Croatia Boat Show

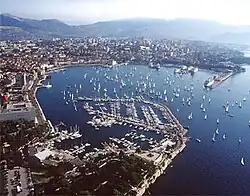
Port of Split, venue of the boat show

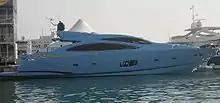
a Sunseeker motor yacht at the Croatia Boat Show

The Croatia Boat Show (CBS) is a boat show, held annually in the city of Split, Croatia, typically during the month of April. The exhibition is organised by Croatian business entrepreneur Vicenco Blagaić, and takes place at the City harbour of the Port of Split.